Tide-Predicting Machine No. 2

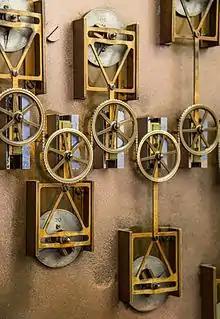
The slotted yoke cranks at the top and bottom (with the triangular pieces) move vertically in a sinusoidal pattern. The locations of their pins determine their amplitudes and phases, representing factors in the tide equation. The pulleys across the center move with the attached cranks. The summation chain above and below the pulleys sums their influences.

The Coast and Geodetic Survey designers also adopted from the earlier British machines the approach of summing terms by passing a chain over and under pulleys attached to the vertically oscillating yokes. The amount of chain remaining after passing over and under pulleys indicated the sum of the terms. For example, a large value for a term would move its pulley further from a neutral position, deflecting the chain, and reducing the amount of excess chain remaining in system.